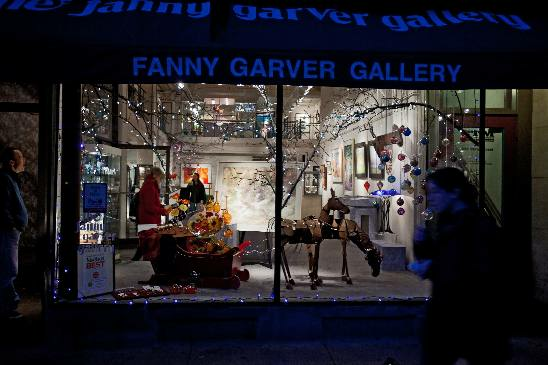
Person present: Yes